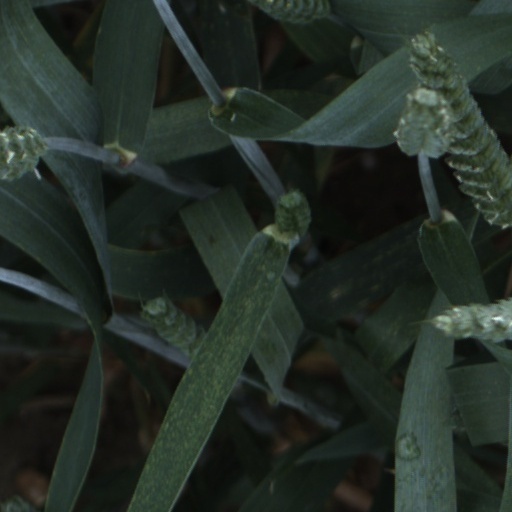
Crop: wheat